Samuel J. Randall

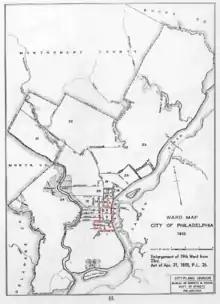
Pennsylvania's first congressional district in 1862 (outlined in red)

In 1862, before rejoining his cavalry unit, Randall was elected to the United States House of Representatives from Pennsylvania's 1st congressional district.